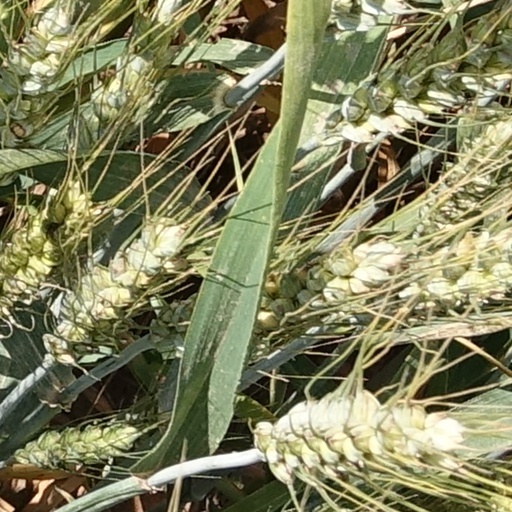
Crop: wheat